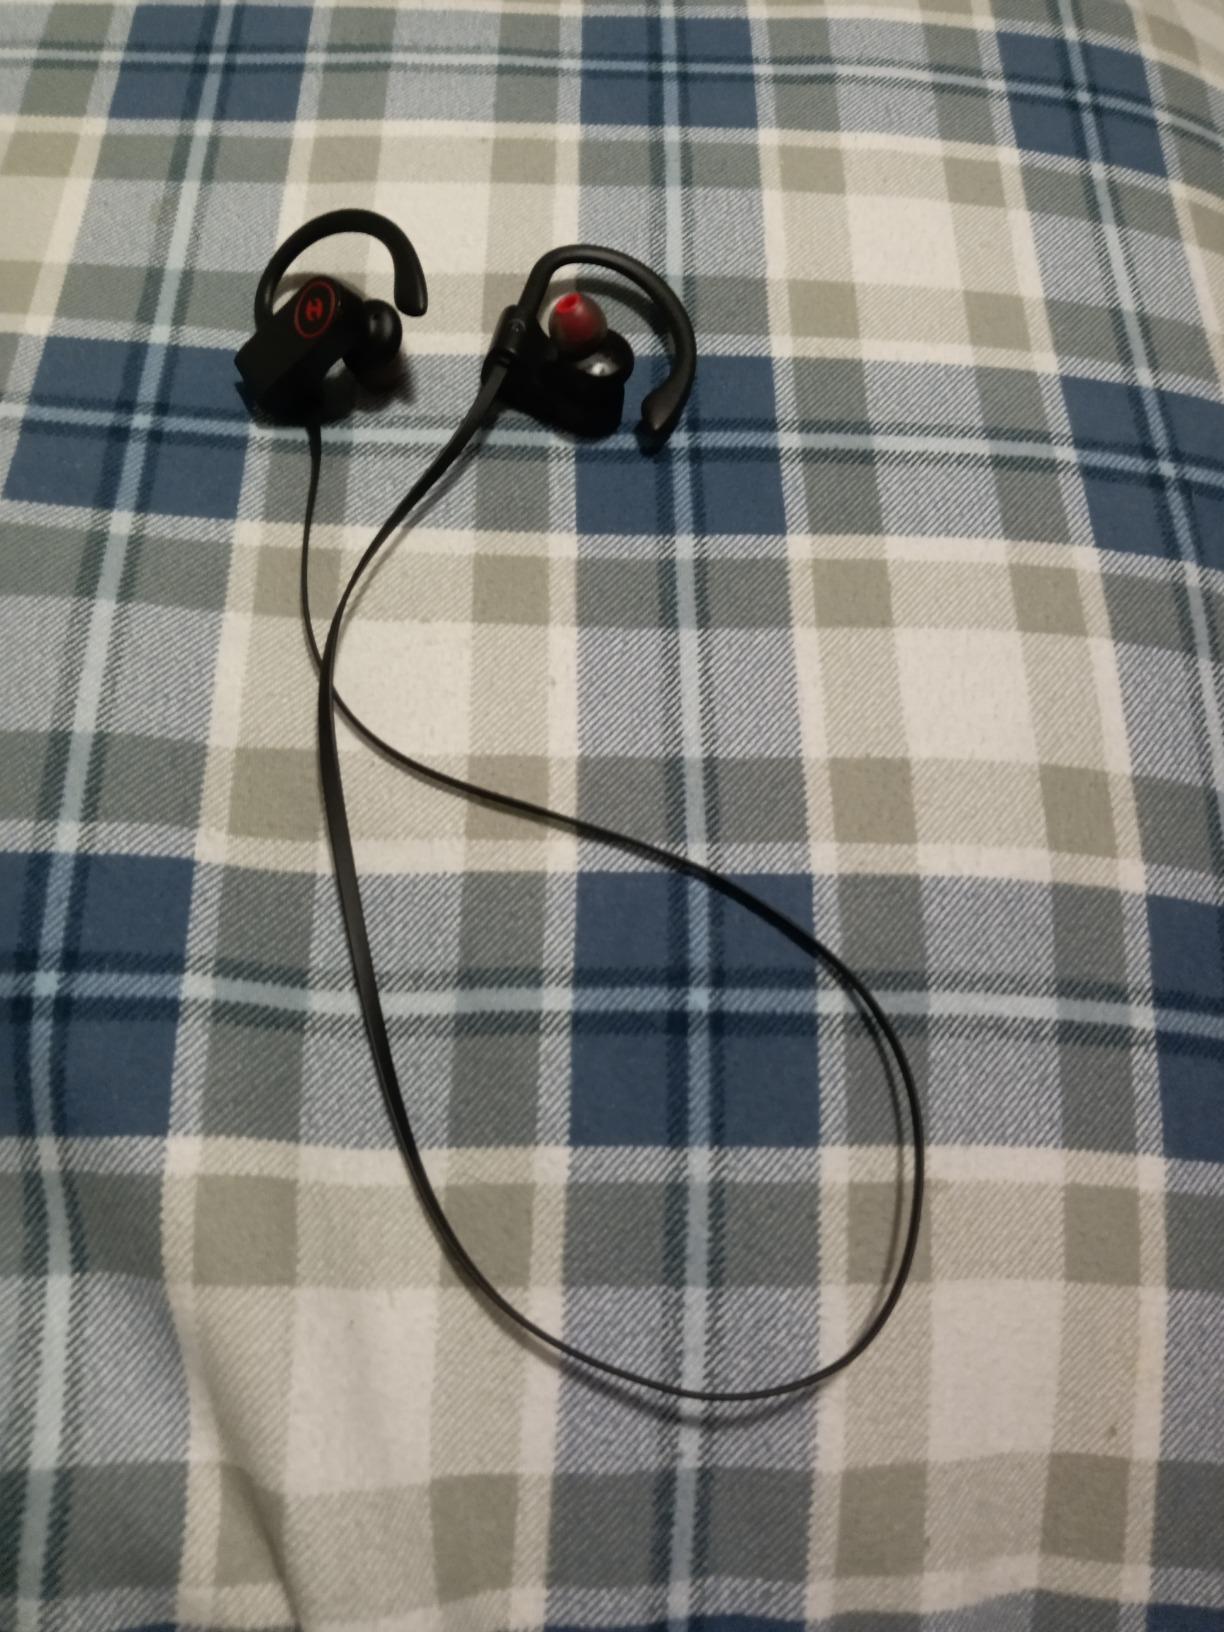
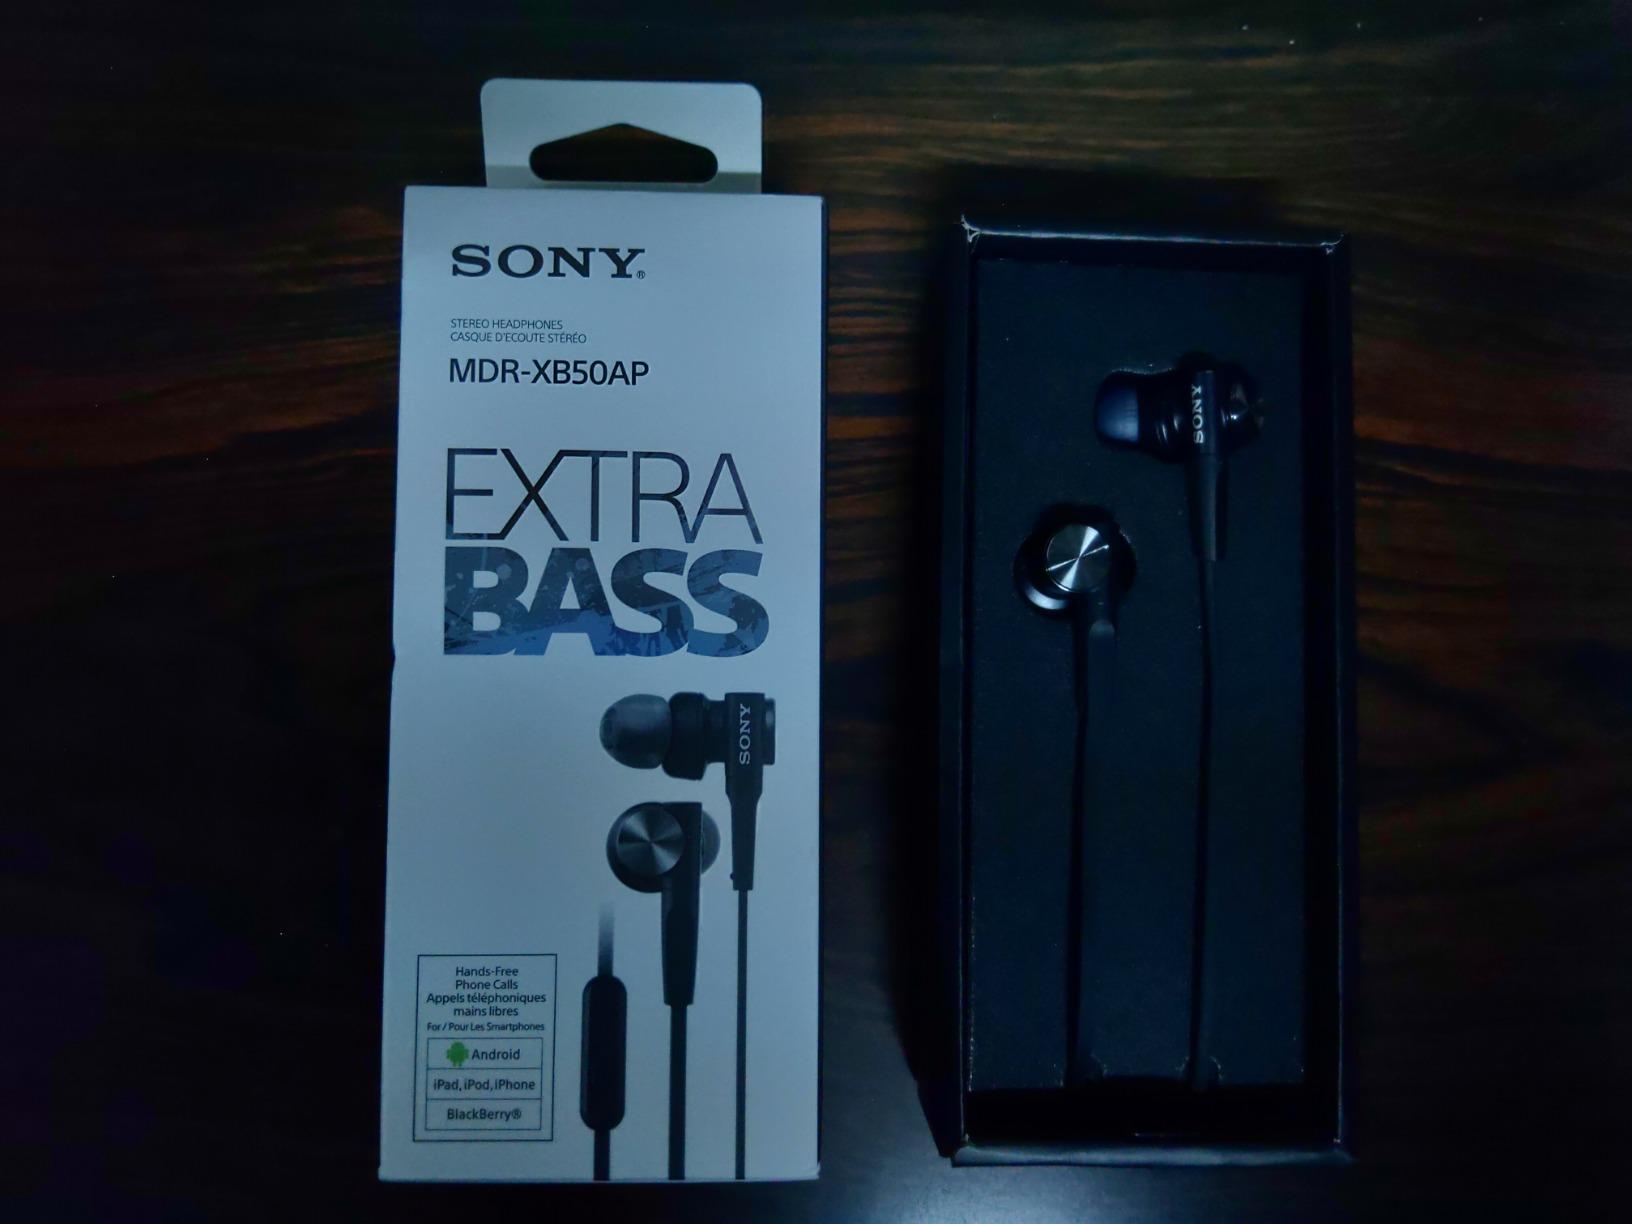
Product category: headphones
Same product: no